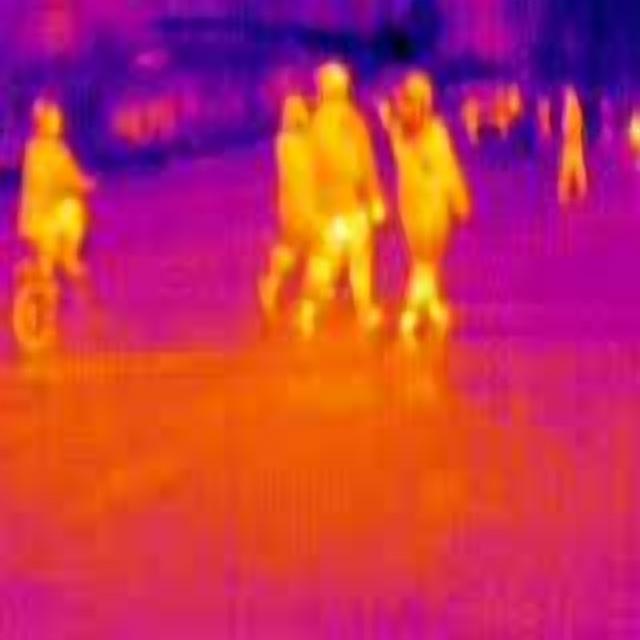
Detected objects:
label: person
label: person
label: person
label: person
label: person